Yuri (genre)

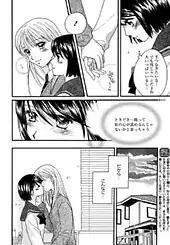
A page from "Kisses, Sighs, and Cherry Blossom Pink" (2003–2012) by Milk Morinaga. Sexual content in "yuri" is rarely more explicit than the hand-holding and kissing depicted here.

By the 1990s, tragic story formulas in manga had declined in popularity. 1992 saw the release of two major works for the development of "yuri": "Jukkai me no Jukkai" (1992) by , which began to move the genre away from tragic outcomes and stereotyped dynamics; and the anime adaptation of "Sailor Moon" (1991–1997) by Naoko Takeuchi, the first mainstream manga and anime series to feature a "positive" portrayal of a lesbian relationship in the coupling of Sailor Uranus and Sailor Neptune. The immense popularity of "Sailor Moon" allowed the series to be adapted into anime, films, and to be exported internationally, significantly influencing the "shōjo" and "yuri" genres. Uranus and Neptune became popular subjects of "dōjinshi" (self-published manga, analogous to fan comics) and contributed to the development of "yuri dōjinshi" culture.